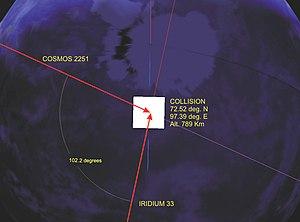
La collision entre les satellites Iridium-33 et Kosmos-2251 a eu lieu le 10 février 2009 à 16 h 56 TU à 776 kilomètres au-dessus de la péninsule de Taïmyr en Sibérie. Cette collision impliquait le satellite commercial Iridium 33, de l'entreprise Iridium Satellite spécialisée dans la téléphonie par satellite, et le satellite Kosmos-2251, un satellite de télécommunications militaires russe de type Strela-2M retiré du service. C'est le premier événement répertorié de ce type.